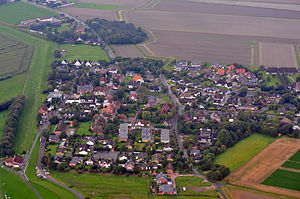
Büsumer Deichhausen
Luftfoto af Büsumer Deichhausen, 2011
Büsumer Deichhausen er en by og kommune i det nordlige Tyskland, beliggende i Amt Büsum-Wesselburen under Kreis Dithmarschen. Kreis Dithmarschen ligger i den sydvestlige del af delstaten Slesvig-Holsten.